Catherine Feuillet

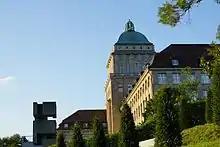
The University of Zurich in Switzerland

In 2004, she joined the Institut National de la Recherche Agronomique (National Institute of Agricultural Research) (INRA) in Clermont-Ferrand, France, as the research director and deputy director of the Genetics, Diversity and Ecophysiology of Cereals joint Research Unit. In 2005, she co-founded the International Wheat Genome Sequencing Consortium (IWGSC), an international effort to produce a high quality reference sequence of the bread wheat genome, a scientific challenge at that time given the size wheat genome is 5 times bigger than the human genome. In 2005 she also co-created and was appointed as chair of the European Triticeae Genomics Initiative (ETGI) which was aimed at coordinating research in wheat, barley and rye in Europe and developing collaborative projects. Between 2008 and 2012 she led a European project entitled "TriticeaeGenome: Genomics for Triticeae improvement" comprising 17 public and private partners in nine countries as part of the FP7 framework. In 2008, Feuillet's team published in the journal, "Science", the first mapping results of the wheat chromosome 3B, which is the largest of the 21 chromosomes of wheat. That same year she joined International Triticeae Mapping Initiative (ITMI) to assist with planning and coordination of research projects. In 2009 she initiated and led Breedwheat, a large public-private partnership (27 partners) effort in France to strengthen the competitiveness of the French wheat breeding sector and address the societal demand for sustainability, quality and safety in agricultural production. On 24 November 2009 Feuillet received the Prix Foulon from the French Academy of Sciences for her work in deciphering the genome. That same year, she was also awarded the gold "Trophée de la Femme" for her research and then on 10 September 2010, received the insignia of Chevalier of the Legion of Honour from the INRA.